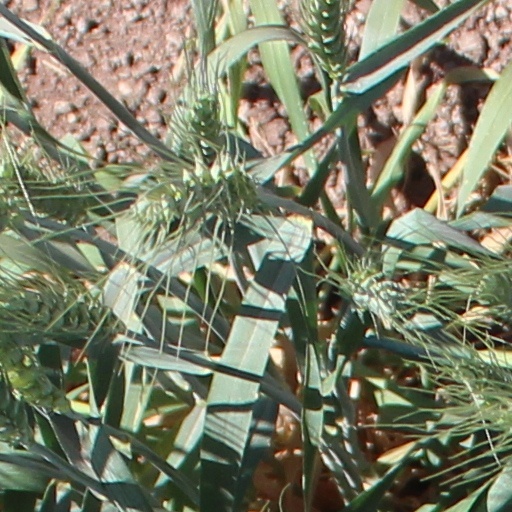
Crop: wheat